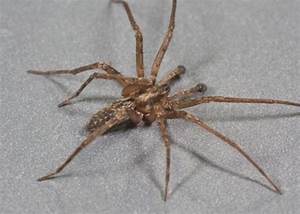
Label: spider